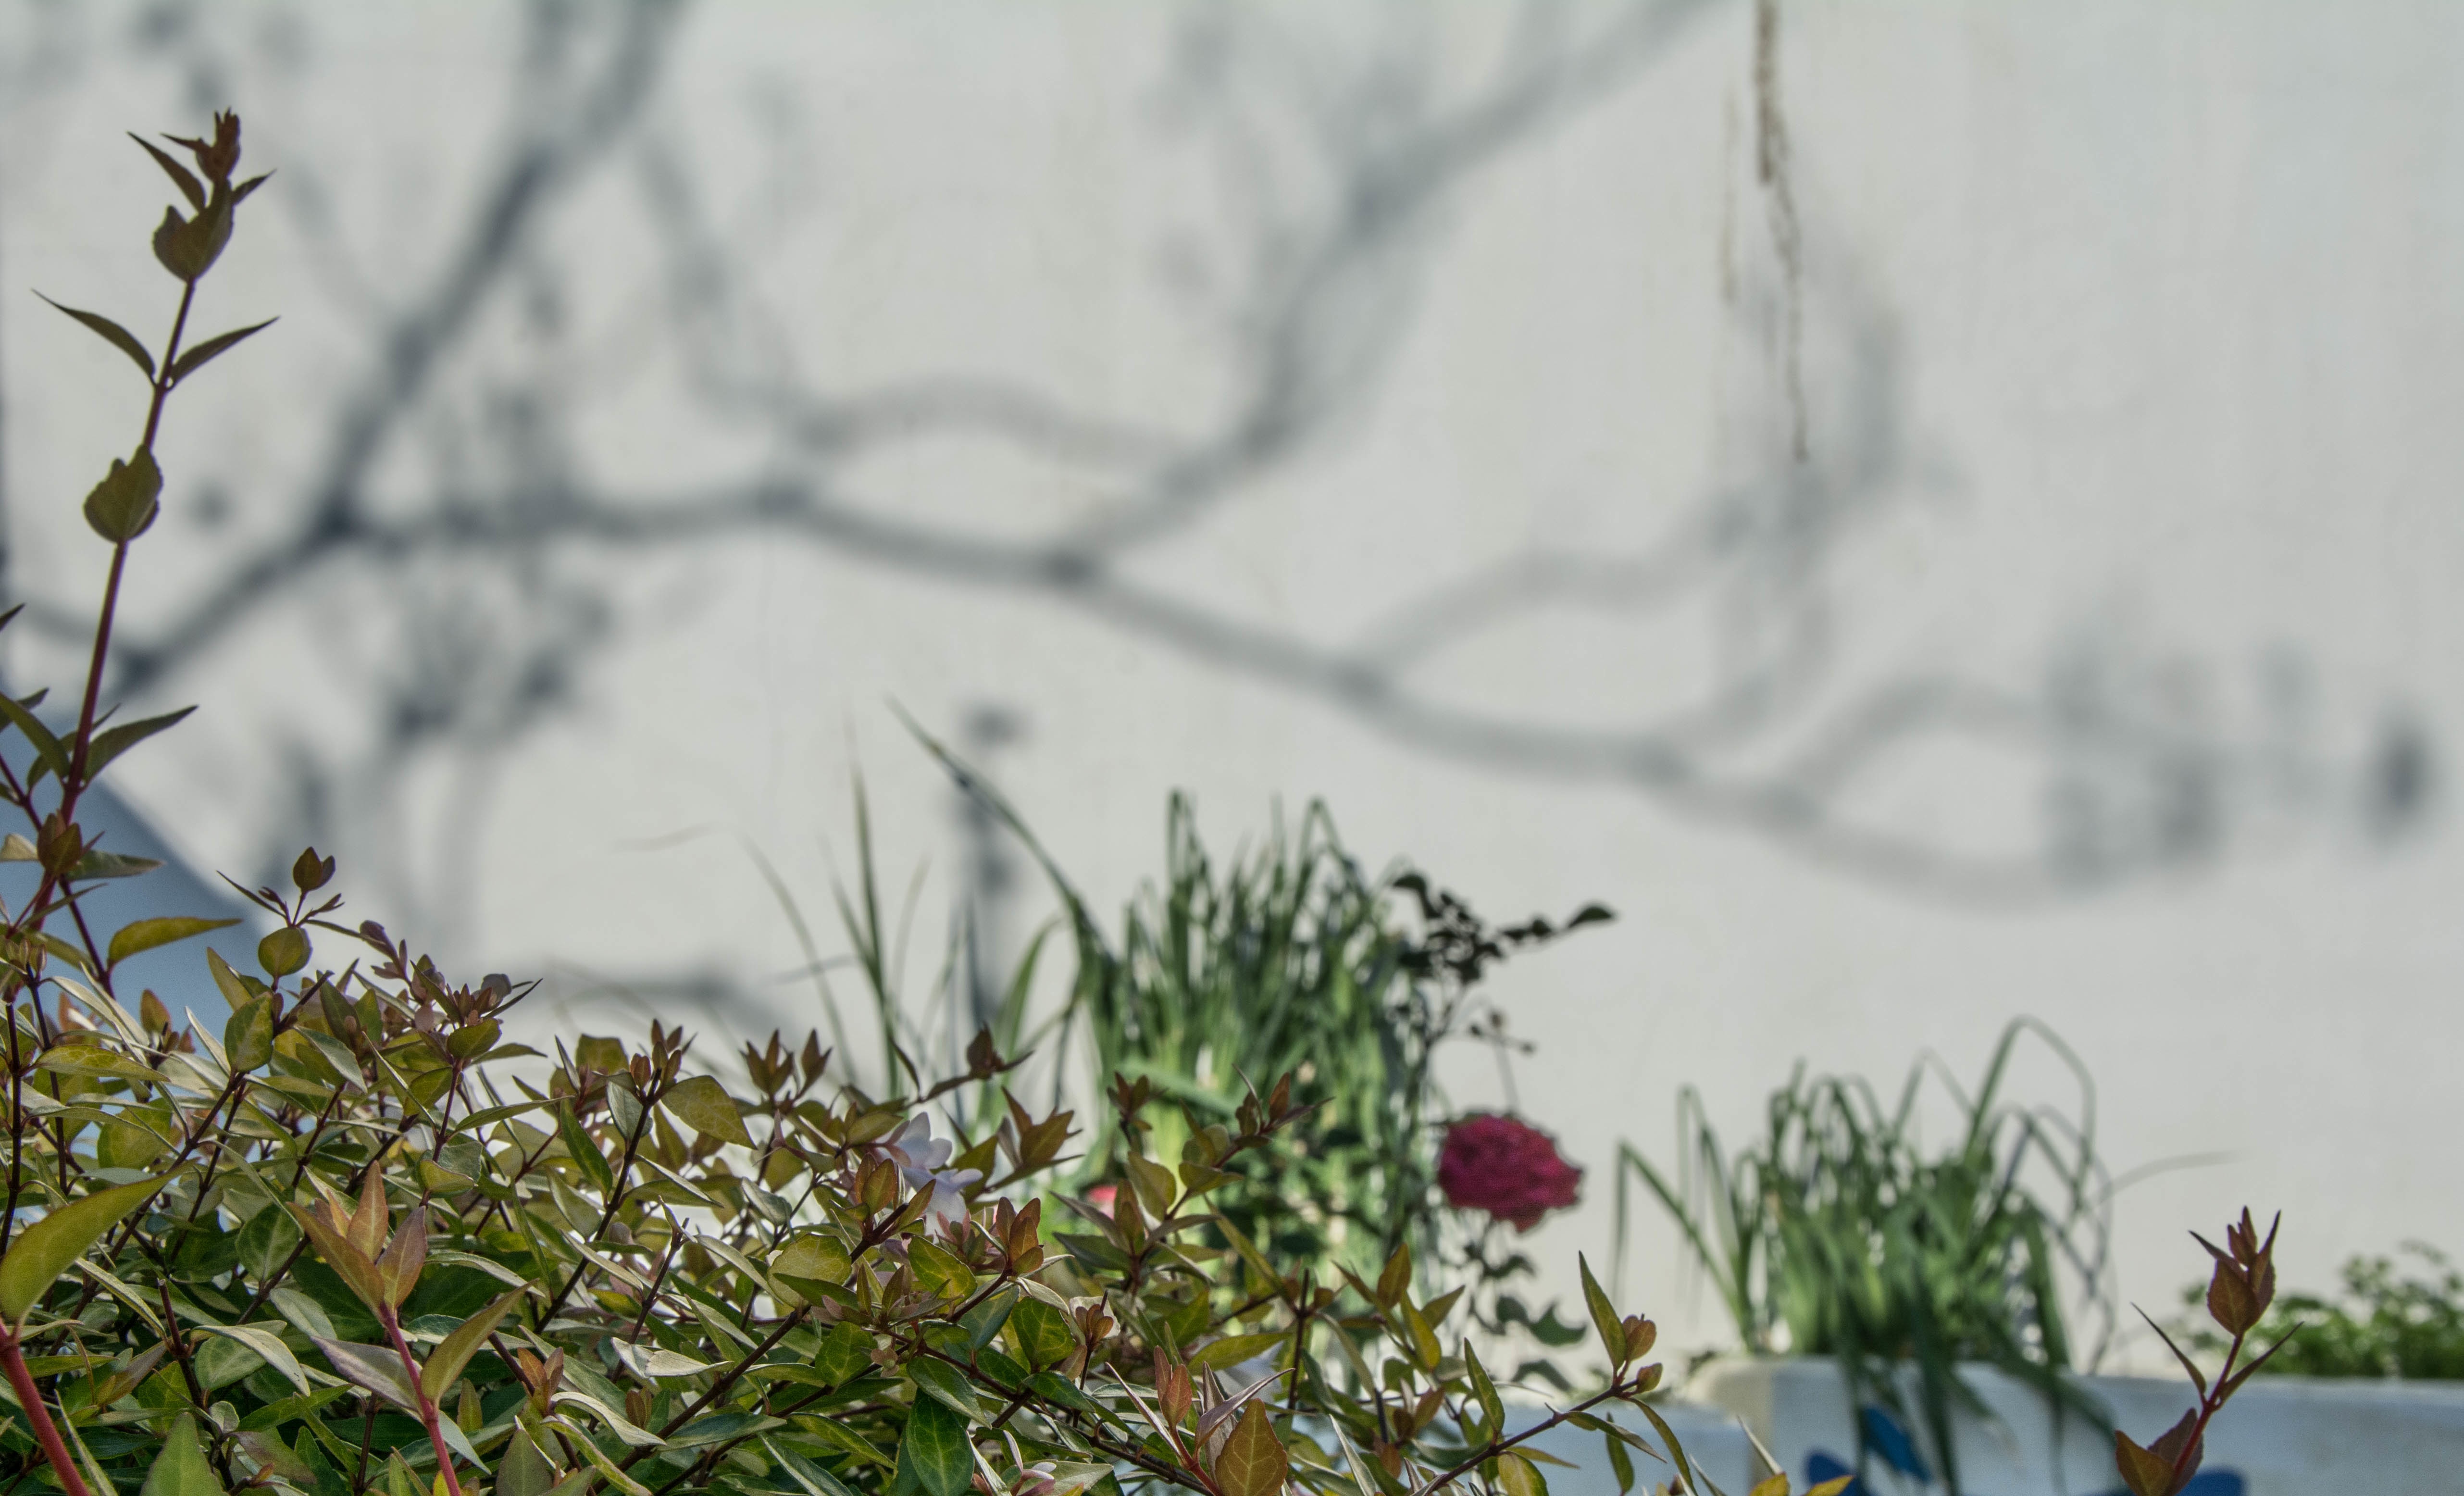
grass, branch, blossom, snow, winter, plant, leaf, flower, spring, weather, botany, flora, season, twig